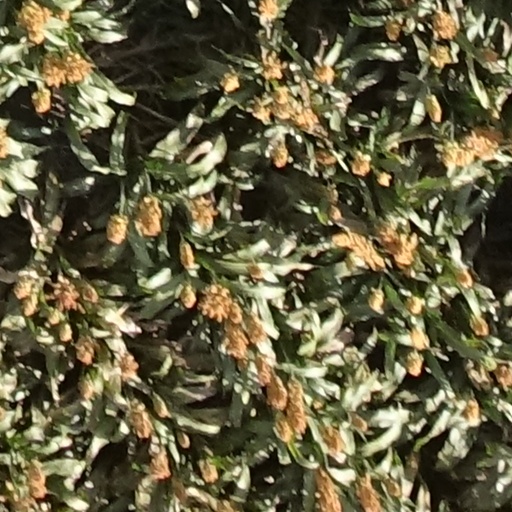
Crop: sorghum